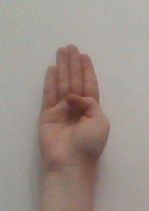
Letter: kaaf